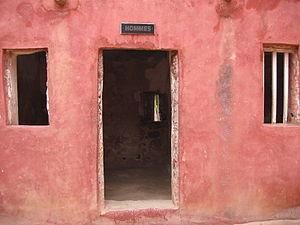
L’Afrique de l’Ouest est une région terrestre couvrant toute la partie occidentale de l’Afrique subsaharienne. Elle comprend approximativement les pays côtiers au nord du golfe de Guinée jusqu’au fleuve Sénégal, les pays couverts par le bassin du fleuve Niger ainsi que les pays de l’arrière-pays sahélien.
La Maison des Esclaves est un édifice historique situé sur l'île de Gorée, à Dakar au Sénégal. L'actuelle Maison des Esclaves daterait de l'année 1776. Elle est située dans la rue Saint-Germain, sur le côté est de l’île. Elle se trouve face au Musée de la Femme Henriette-Bathily.